Concierto de Aranjuez

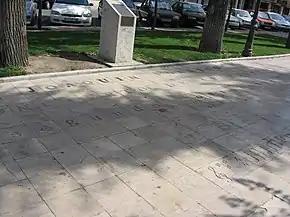
Monument devoted to Joaquín Rodrigo's Concierto in the city of Aranjuez

The Concierto de Aranjuez ("Aranjuez Concerto") is a concerto for classical guitar by the Spanish composer Joaquín Rodrigo. Written in 1939, it is by far Rodrigo's best-known work, and its success established his reputation as one of the most significant Spanish composers of the 20th century.